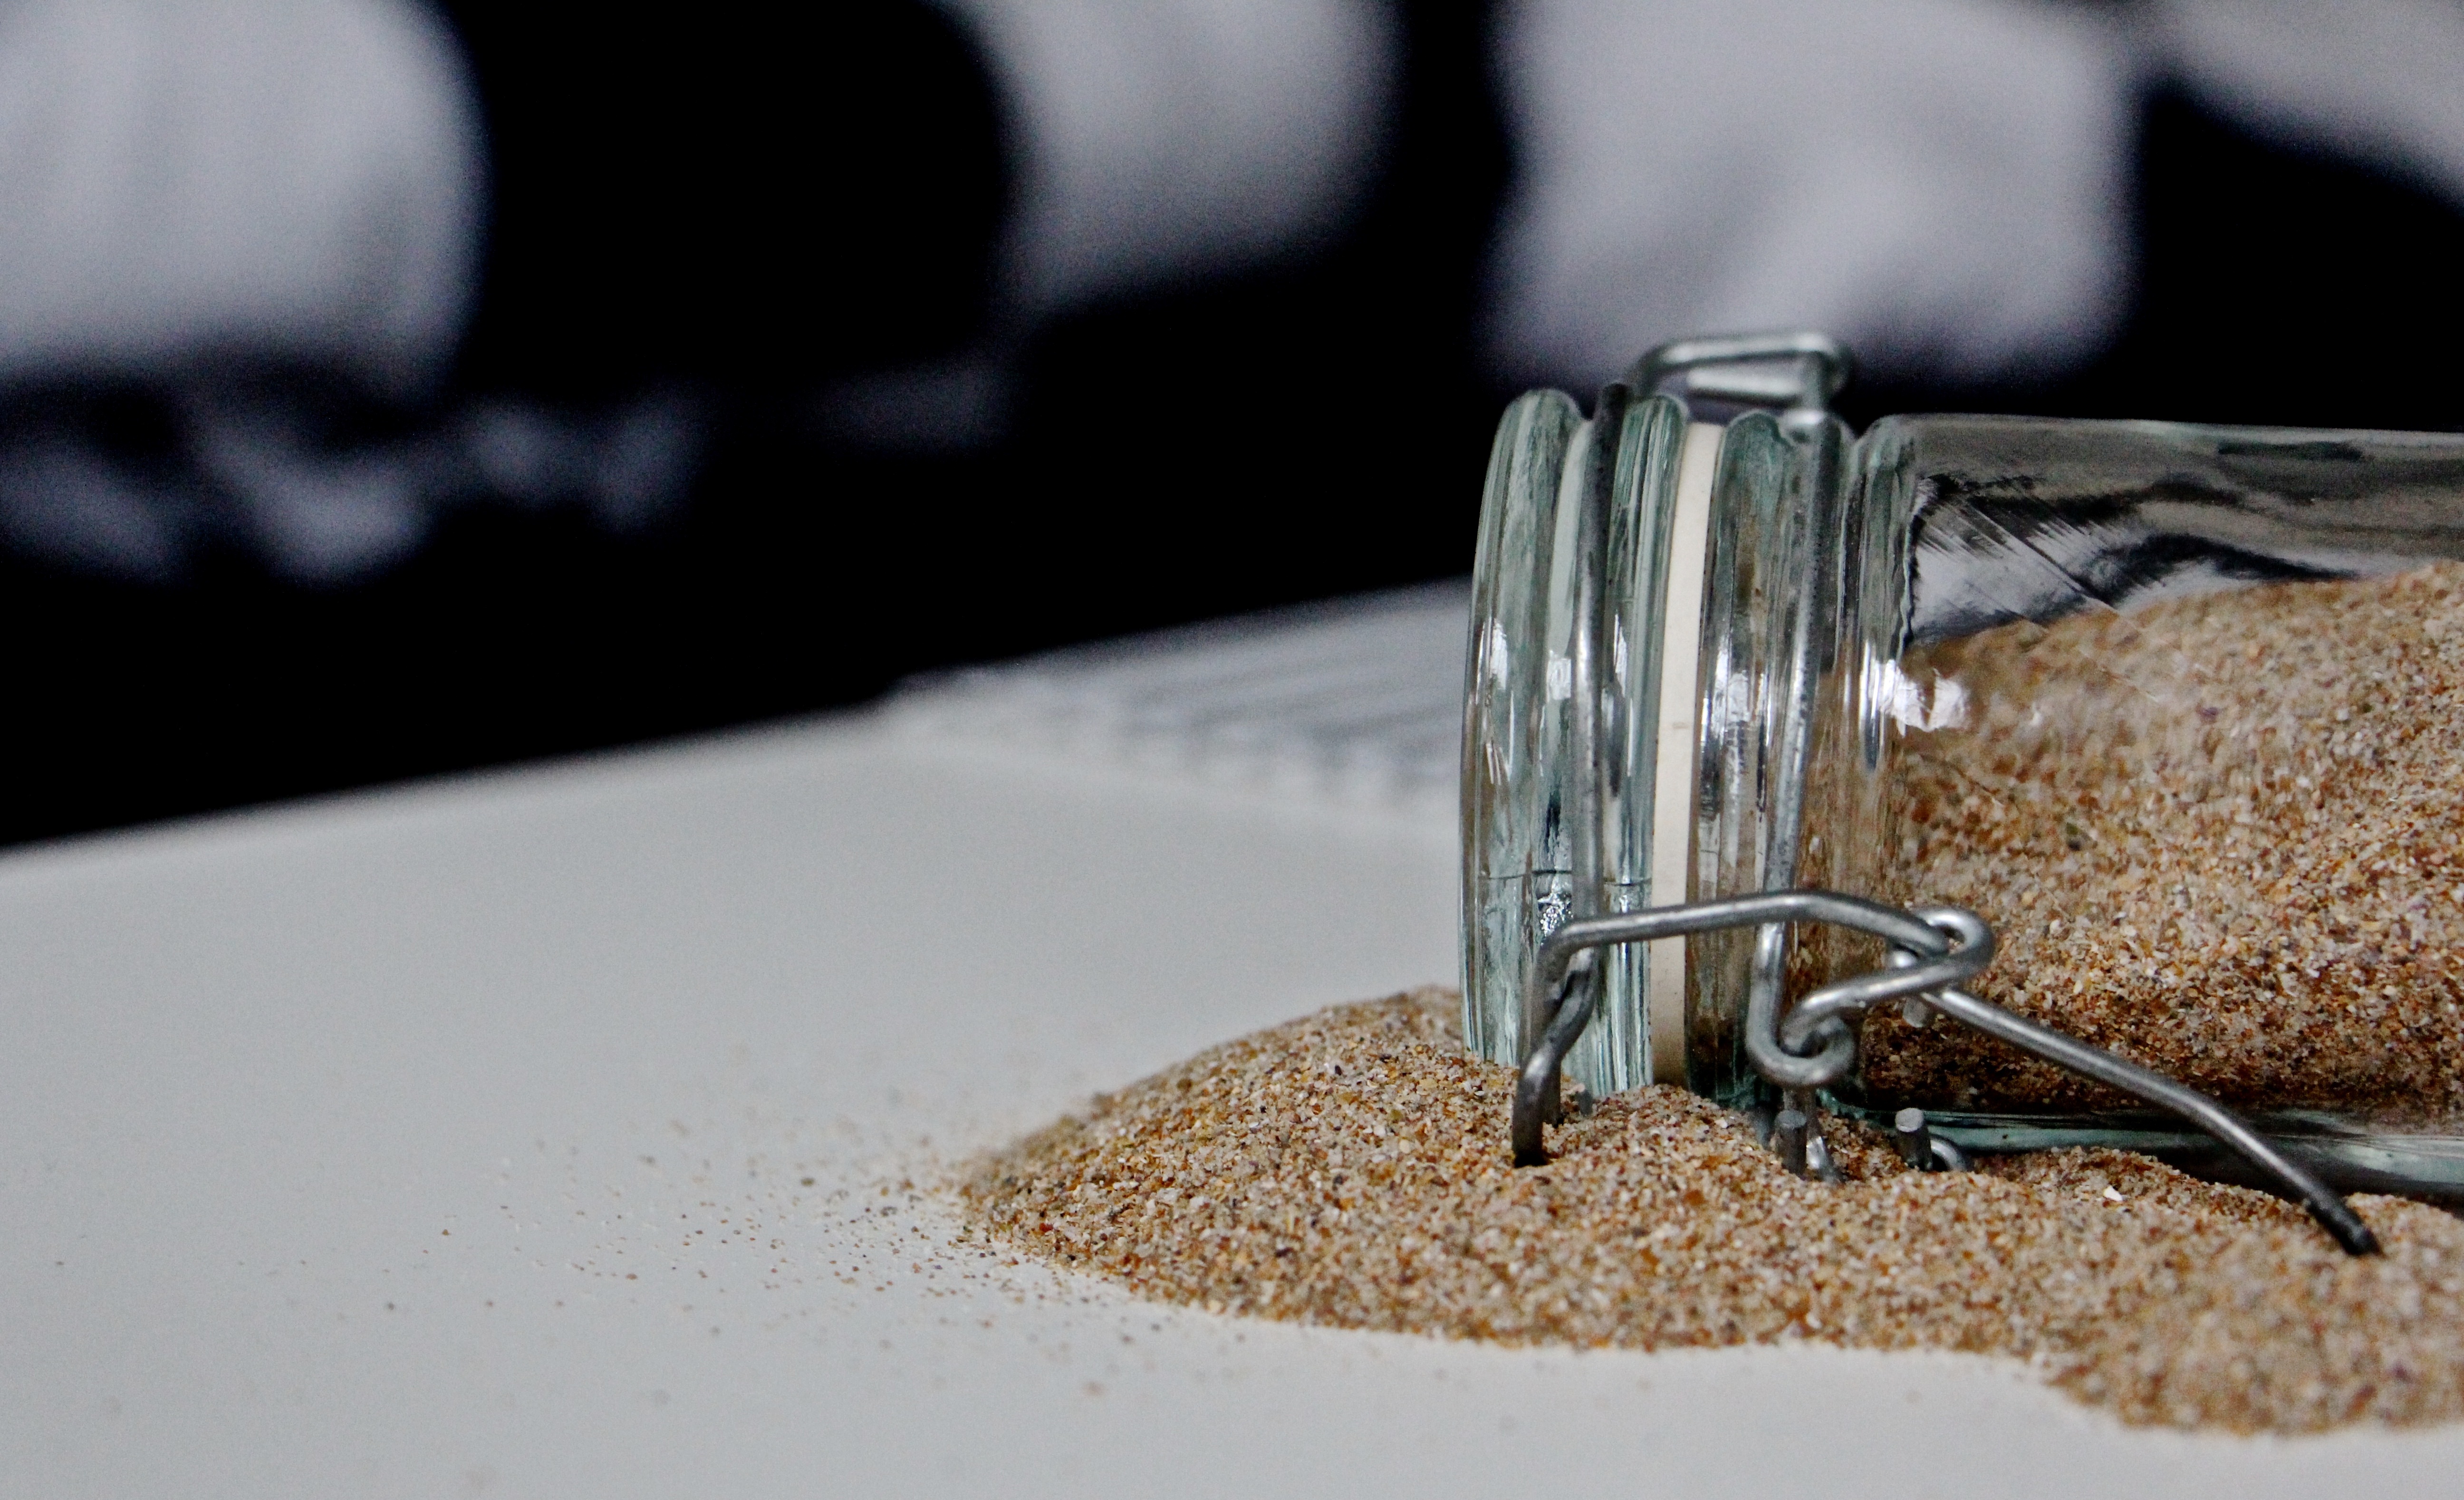
hand, sand, glass, bottle, lighting, material, glass bottle, close up, transparent, lid, macro photography, bottle closure, cans lock